Thomas Vander Wal

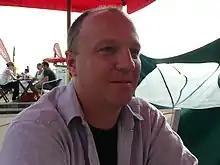
Thomas Vander Wal.

Thomas Vander Wal is an information architect best known for coining the term "folksonomy". He is also known for initiating the term "infocloud". His work has primarily dealt with the Web and with information design and structure especially in the context of social technology.